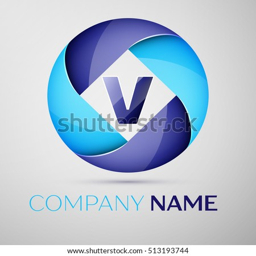
letter colorful logo in the circle .